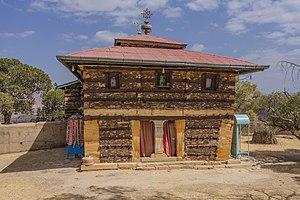
Le monastère de Debre Damo est un monastère éthiopien orthodoxe situé dans la province de Tigré, à environ 90 km au nord-est d'Aksoum, non loin de la ville d'Enticho.
Le royaume d'Aksoum ou Empire aksoumite était un important État de la Corne de l'Afrique localisé au nord de l'Éthiopie, de Djibouti et dans l'actuelle Érythrée. Il s'est développé autour de la ville d'Aksoum à partir du IVᵉ siècle av. J.-C., pour atteindre son apogée du Iᵉʳ au VIᵉ siècle. Situé au carrefour des routes commerciales entre l'Inde et la Méditerranée, le royaume d'Aksoum est devenu un acteur majeur du commerce entre l'Empire romain et l'Inde ancienne. Les dirigeants axoumites ont facilité le commerce en frappant leur propre monnaie à partir du IIIᵉ siècle, et ont établi leur hégémonie sur le royaume de Koush en déclin. L'Empire aksoumite est également entré dans la politique des États de la péninsule arabique et a finalement étendu son règne sur l'Arabie du sud après la conquête de l'Himyar sous le règne d'Ella Asbeha. À son apogée, le royaume d'Aksoum s'étendait sur la plus grande part de l'Érythrée actuelle, le nord de l'Éthiopie, Djibouti, la Somalie, une partie du Soudan, de l'Égypte et de l'Arabie du Sud et était décrit par le prophète persan Mani comme l'une des quatre grandes puissances de son époque, aux côtés de la Perse, de Rome et de la Chine.
La Corne de l'Afrique, et en particulier le territoire de l'actuelle Éthiopie, se trouve au cœur de l'histoire de l'humanité. On y trouve les restes de certains des plus anciens hominidés connus mais également les plus anciennes traces de l'homo sapiens moderne, après le Maroc depuis mai 2017 - Djebel Irhoud, 300 000 ans.